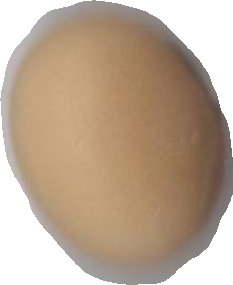
Variety: Anjasmoro